Thracia

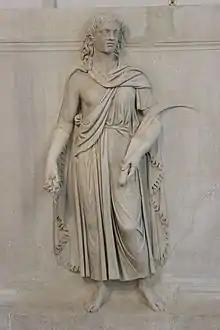
"Thracia ", the personification of the province of Thrace - from the Hadrianeum

As it was an interior province, far from the borders of the Empire, and having a major Roman road (Via Egnatia) that passed through the region, Thrace remained peaceful and prosperous until the Crisis of the Third Century, when it was repeatedly raided by Goths from beyond the Danube. During the campaigns to confront these raiders, Emperor Decius (r. 249–251) fell in the Battle of Abritus in 251. Thracia suffered especially heavily in the great Gothic seaborne raids of 268–270, and it was not until 271 that Emperor Aurelian (r. 270–275) was able to secure the Balkan provinces against Gothic raids for some time to come.